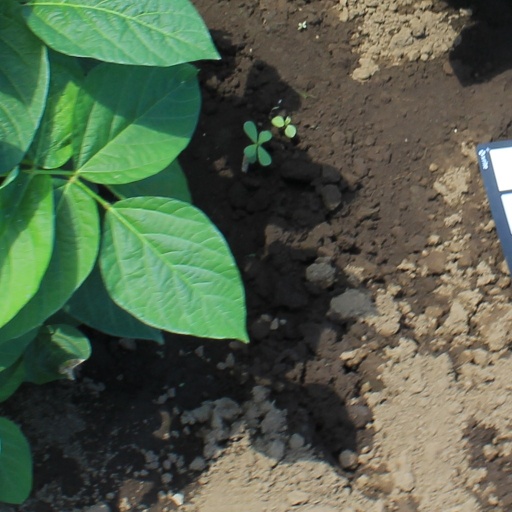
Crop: soybean